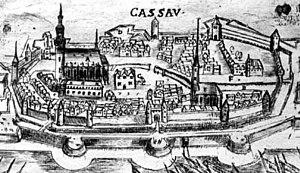
La cathédrale Sainte-Élisabeth est la plus grande église de Slovaquie avec une superficie de 1 200 m² et une capacité de 5 000 personnes. Située à Košice, c'est en outre la cathédrale gothique de style occidental la plus à l'est d'Europe. Dédiée à sainte Élisabeth de Hongrie, elle se situe au centre de la rue Hlavná, qui s'élargit au niveau de l'église, ce qui lui donne sa forme oblongue caractéristique. C'est l'église principale de l'archidiocèse de Košice et l'église paroissiale de la paroisse Sainte-Élisabeth de Košice. La construction eut une influence certaine sur les édifices des villes des environs comme Prešov, Bardejov, Sabinov, Rožňava mais également sur l'architecture religieuse de certaines églises de Pologne et de Transylvanie.